Giacinto Bosco

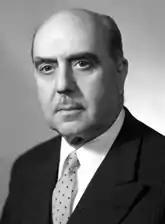

Giacinto Bosco (25 January 1905 – 11 October 1997) was an Italian jurist, academic and politician from the Christian Democrats. He held various ministerial posts from 1960 to 1972. After retiring from politics he served as a judge at the Court of Justice of the European Union between 1976 and 1988.